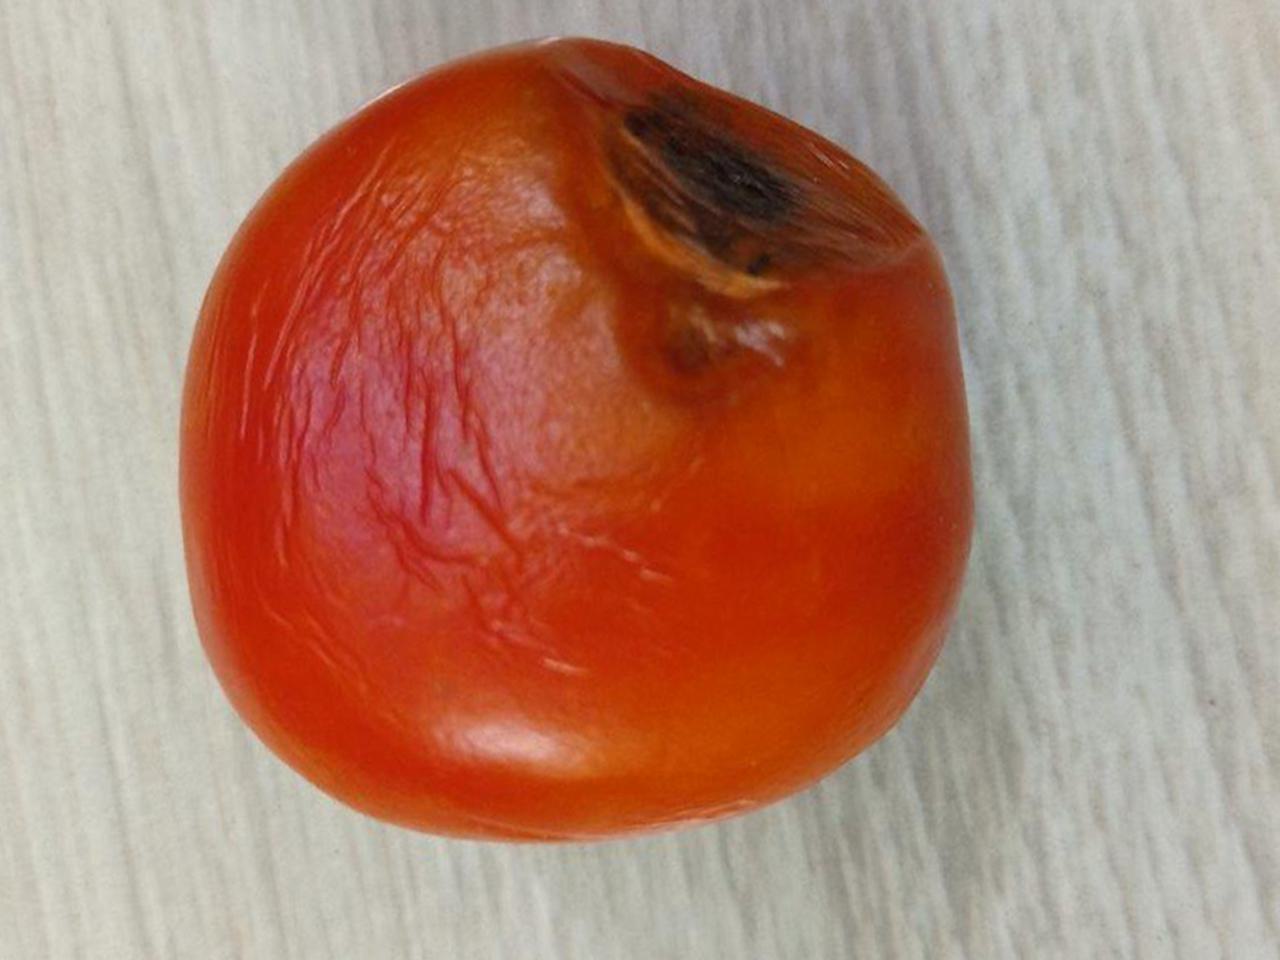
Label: Rotten